Family Outing

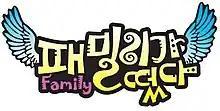
Logo

Family Outing (also known as Family Outing Season 1) was a South Korean comedy-variety show; part of SBS's "Good Sunday" lineup, along with "Gold Miss is Coming". It first aired on June 15, 2008, and was one of the top rated programs on Sunday Korean television. Each week, the cast members referred to as "Family" travelled to different locations in South Korea to stay for a single night. During their stay the Family would play games and complete tasks set by the owners of the home, while the owners are out on vacation.